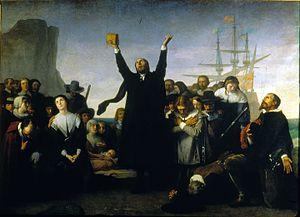
L’Exposition nationale des beaux-arts était un événement qui avait régulièrement eu lieu en Espagne et particulièrement à Madrid de la deuxième moitié du XIXᵉ siècle à la deuxième moitié du XXᵉ. Ces expositions sous forme de concours sont instaurées par le Décret royal d'Isabelle II du 28 décembre 1853. C'était la plus grande exposition officielle d'art espagnol à laquelle prenaient part des artistes vivants.